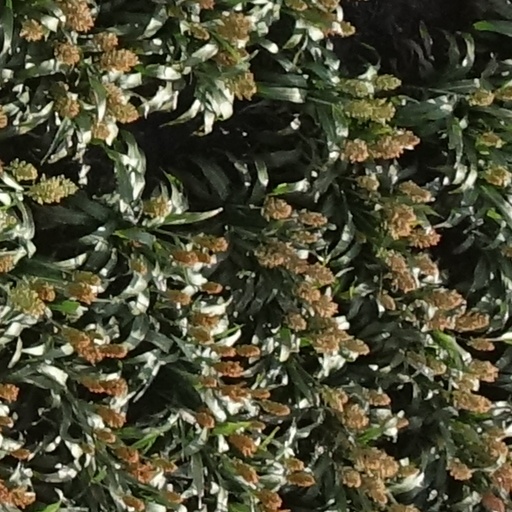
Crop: sorghum